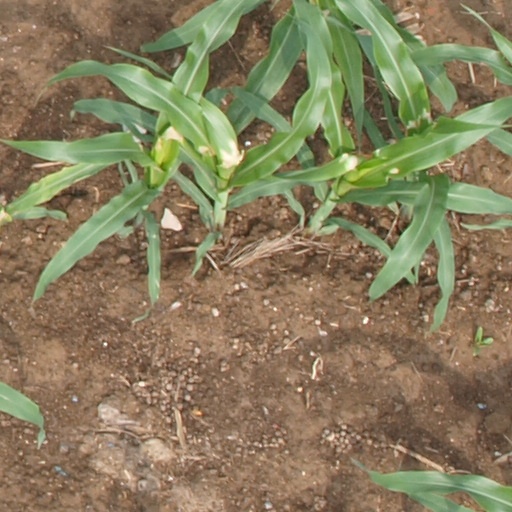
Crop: maize; corn